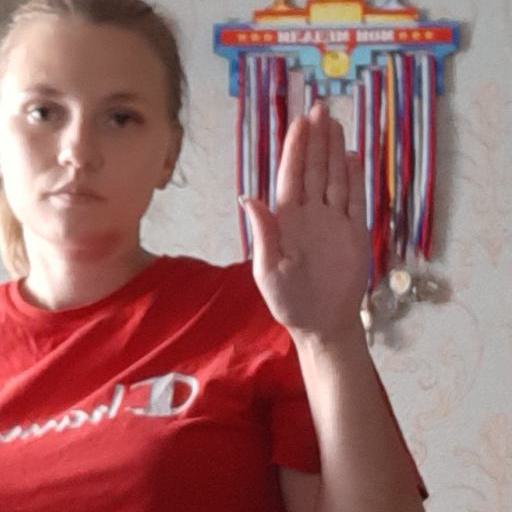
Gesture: stop